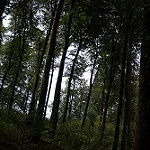
Scene: Outdoor